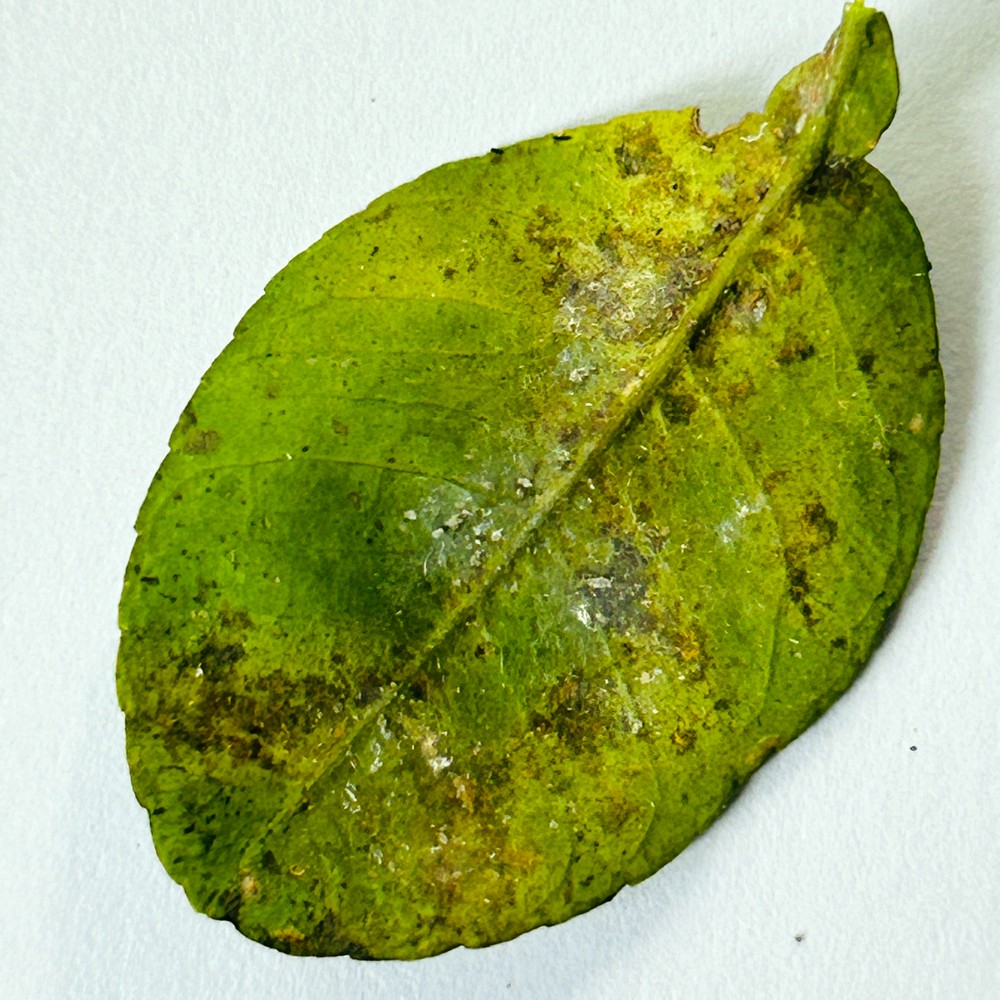
Label: Bacterial Blight